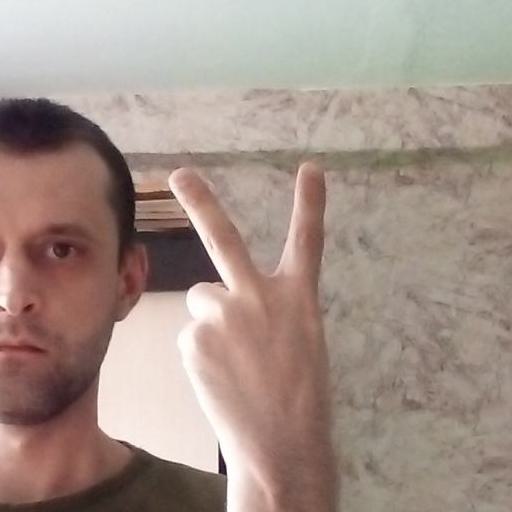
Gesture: peace_inverted